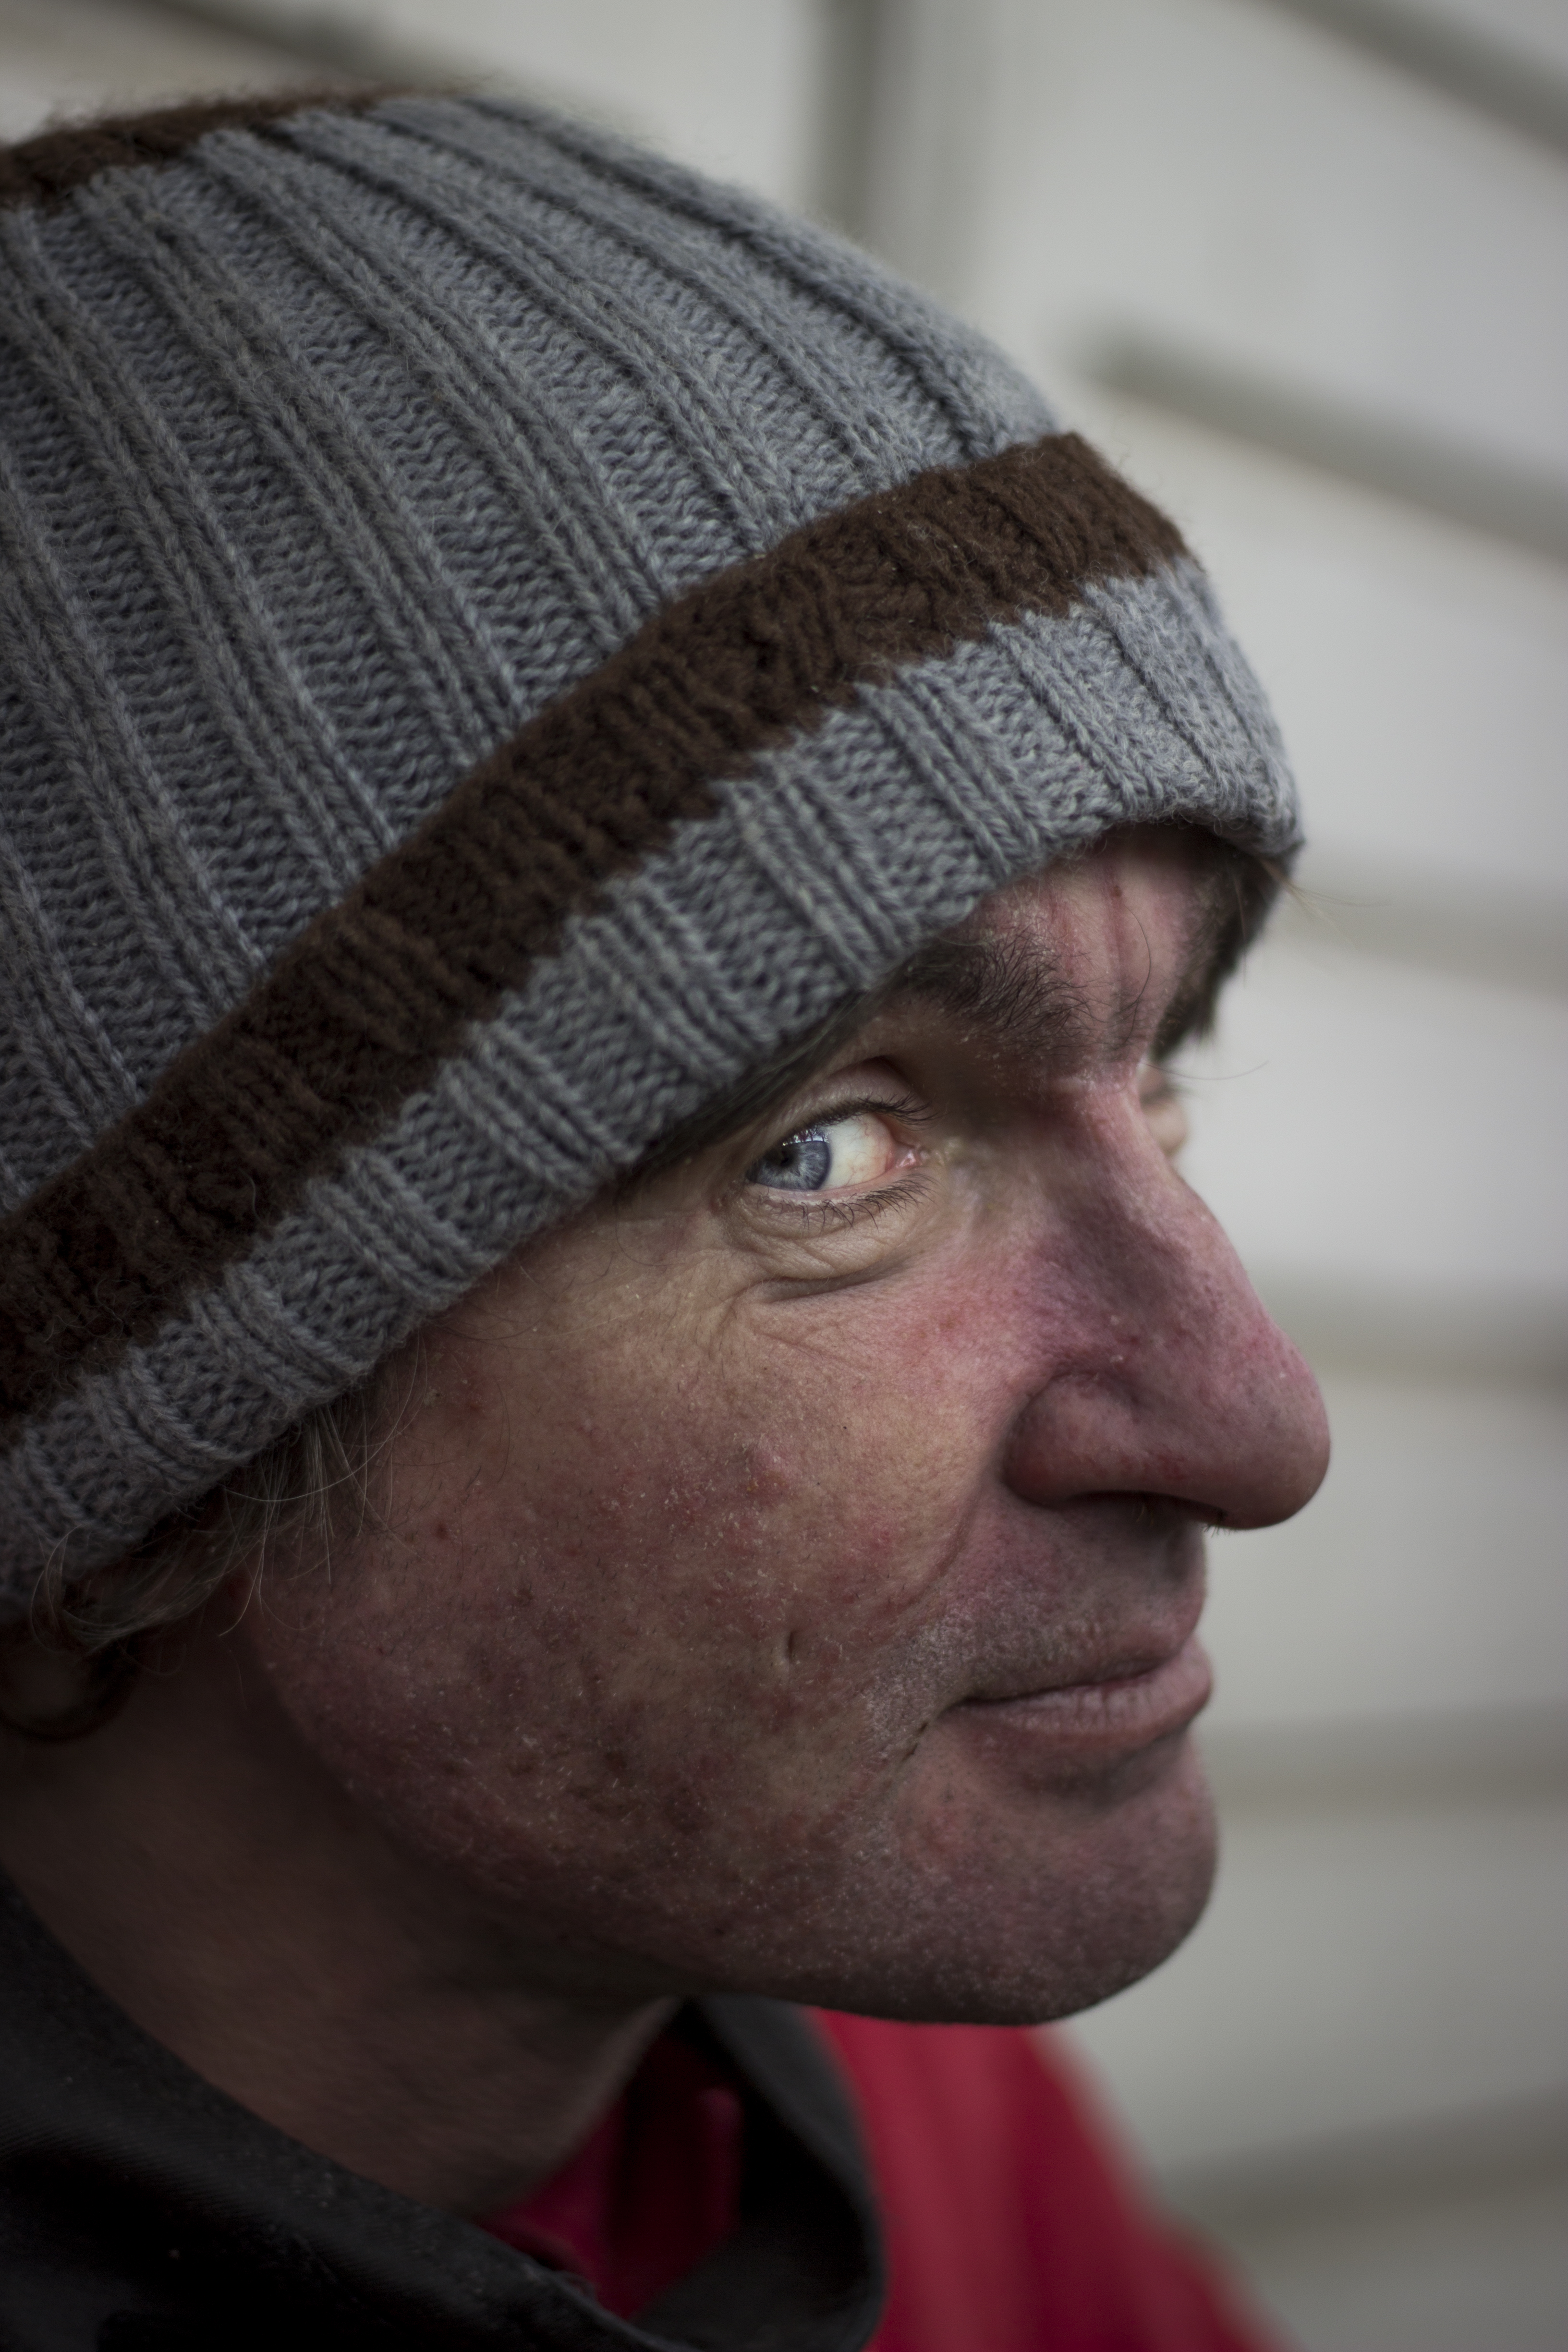
man, people, street, photography, male, portrait, canon, hat, clothing, black, headgear, beard, beanie, blackandwhite, face, art, cap, head, surreal, faces, personen, portr t, sch rfentiefe, facial hair, knit cap